Björn A. Ling

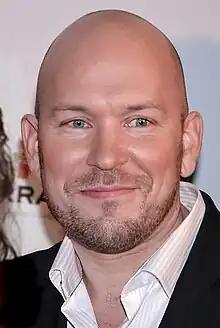
Björn A. Ling in 2013.

Björn Thomas Andersson Ling ( Andersson; born 5 August 1974), briefly known as Björn Starrin is a Swedish actor and bandy player. He was a member of the showband The Starboys between 1997 and 2003. For his role as Robin in the film "Bröllopsfotografen", Ling was nominated for a Guldbagge in 2010 in the category Best male lead role. Ling has previously played bandy on elite level in the clubs IF Göta Bandy and IF Boltic.